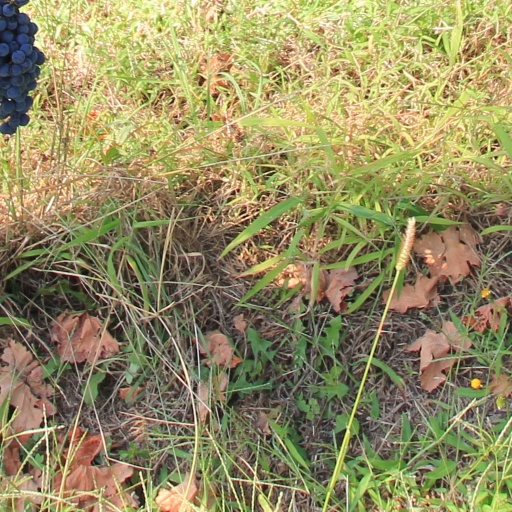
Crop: grape